Luiz Felipe (footballer, born March 1997)

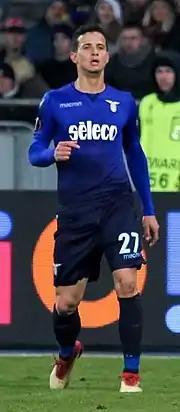
Luiz Felipe playing for Lazio in 2018

Luiz Felipe Ramos Marchi (born 22 March 1997) is a professional footballer who plays as a centre-back for La Liga club Rayo Vallecano. Born in Brazil, he played for the Italy national team.